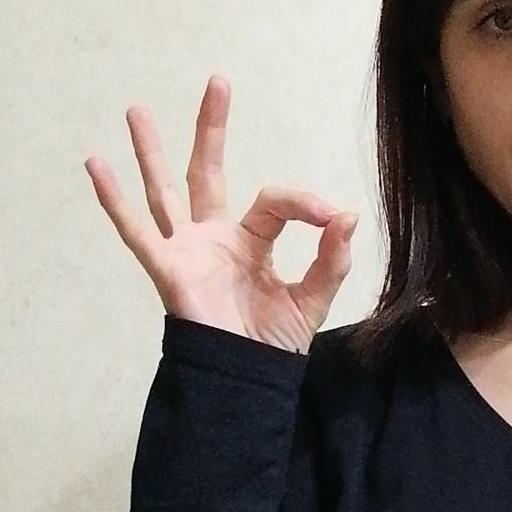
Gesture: ok